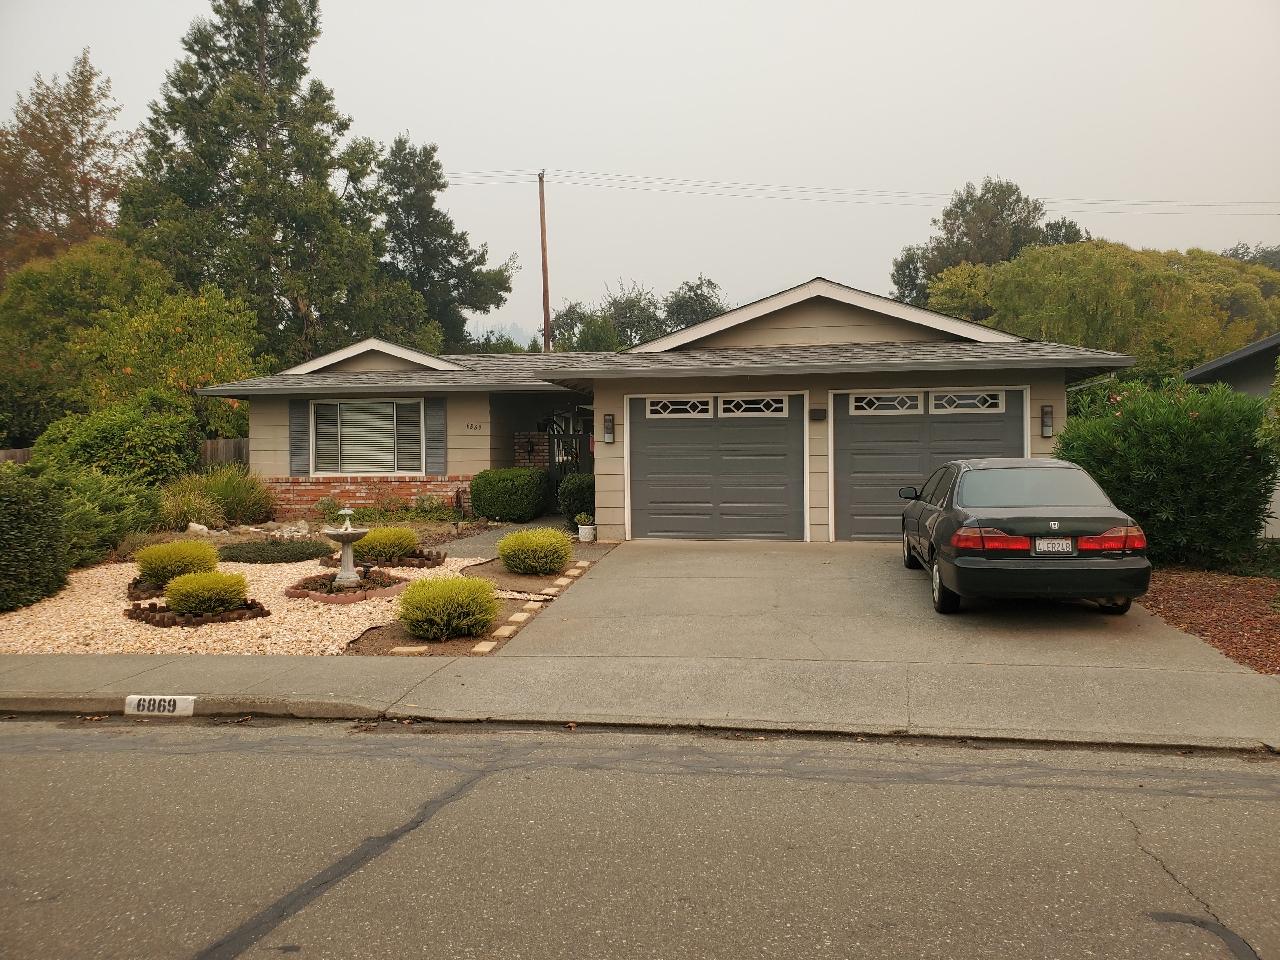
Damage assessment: no_damage